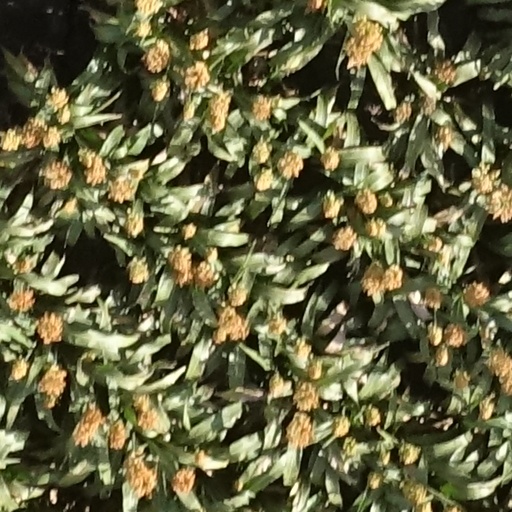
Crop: sorghum